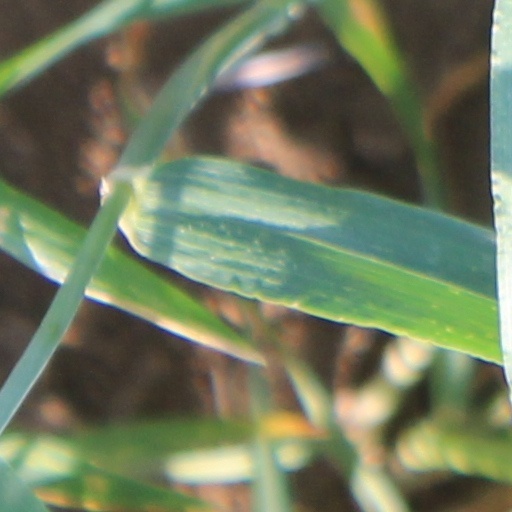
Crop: wheat